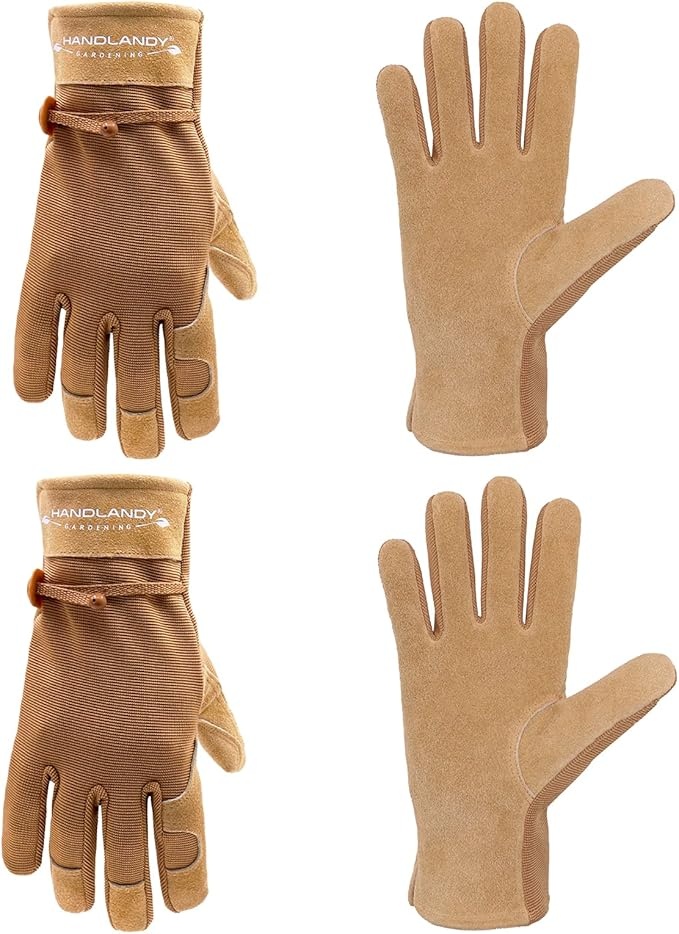
HLDD HANDLANDY Work Gloves for Women and Ladies, Leather Gardening Gloves Flexible Mechanic Working Gloves
About This Womens Leather Work Gloves - Soft full grain cowhide leather palm, superior abrasion and puncture resistance provides perfect protection for your hands. Breathable Womens Work Gloves - The stretch spandex material on the back, flexible and breathable, keep your hands cool and comfortable during work and using hand tools. Gardening Gloves for Women - Reinforced saddle and fingertips, provides superior wear resistance and durability. Thick cowhide palm, protect your palm from cuts and scrathches. Details - Cowhide adjustable safety cuff for easy on and off, and dust stop during workplace. Exquisite workmanship and high-quality leather ensure a better wearing experience for your hands. Womens Multi-Purpose Work Gloves - Ergonomic utility work gloves design, Perfect Fit for Women. Womens leather work gloves ideal for gardening, mechanic, construction, yardwork, driver, landscaping, DIY, warehouse, housework. Overview Fabric type : Cowhide leather and polyester Care instructions : Hand Wash Origin : Imported
Brand: HLDDHANDLANDY
Category: Business & Industrial > Work Safety Protective Gear > Safety Gloves